Hawgsmoke

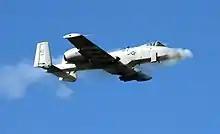
An A-10 Thunderbolt II conducts a strafing run during Hawgsmoke 2008

Hawgsmoke opens with a remembrance ceremony for fallen comrades. Following the reading of the names of all fallen A-10 pilots, a missing-man formation flies overhead. At the conclusion, the participants drink a shot of whiskey then smash the shot glasses, in honor and remembrance of old friends and colleagues.